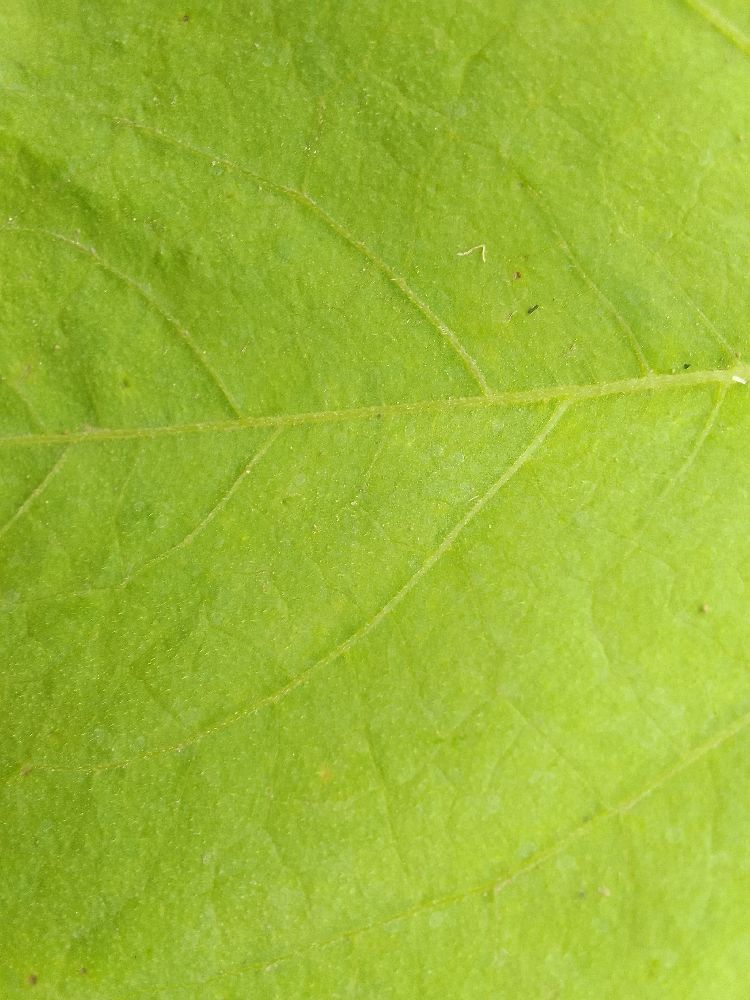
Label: healthy